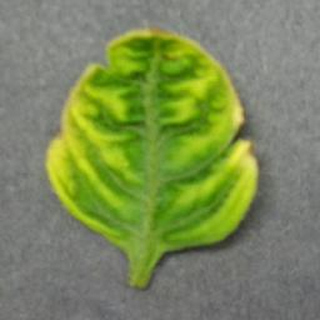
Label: tomato_yellow_leaf_curl_virus